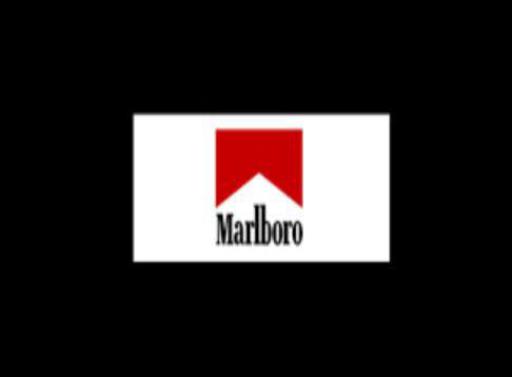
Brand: marlboro
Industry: Necessities